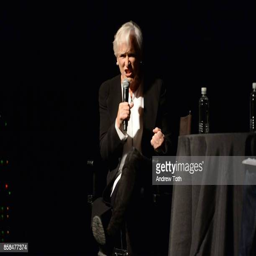
actor speaks on stage during festival